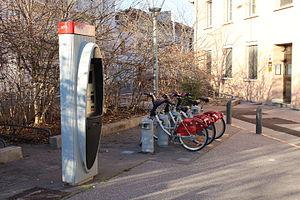
Montchat — /mɔ̃ʃa/ — est un quartier du 3ᵉ arrondissement de la commune française de Lyon. Il en forme la partie orientale. Il se termine à l'est par une butte limitrophe de Bron et jouxte, dans sa partie nord, Villeurbanne.